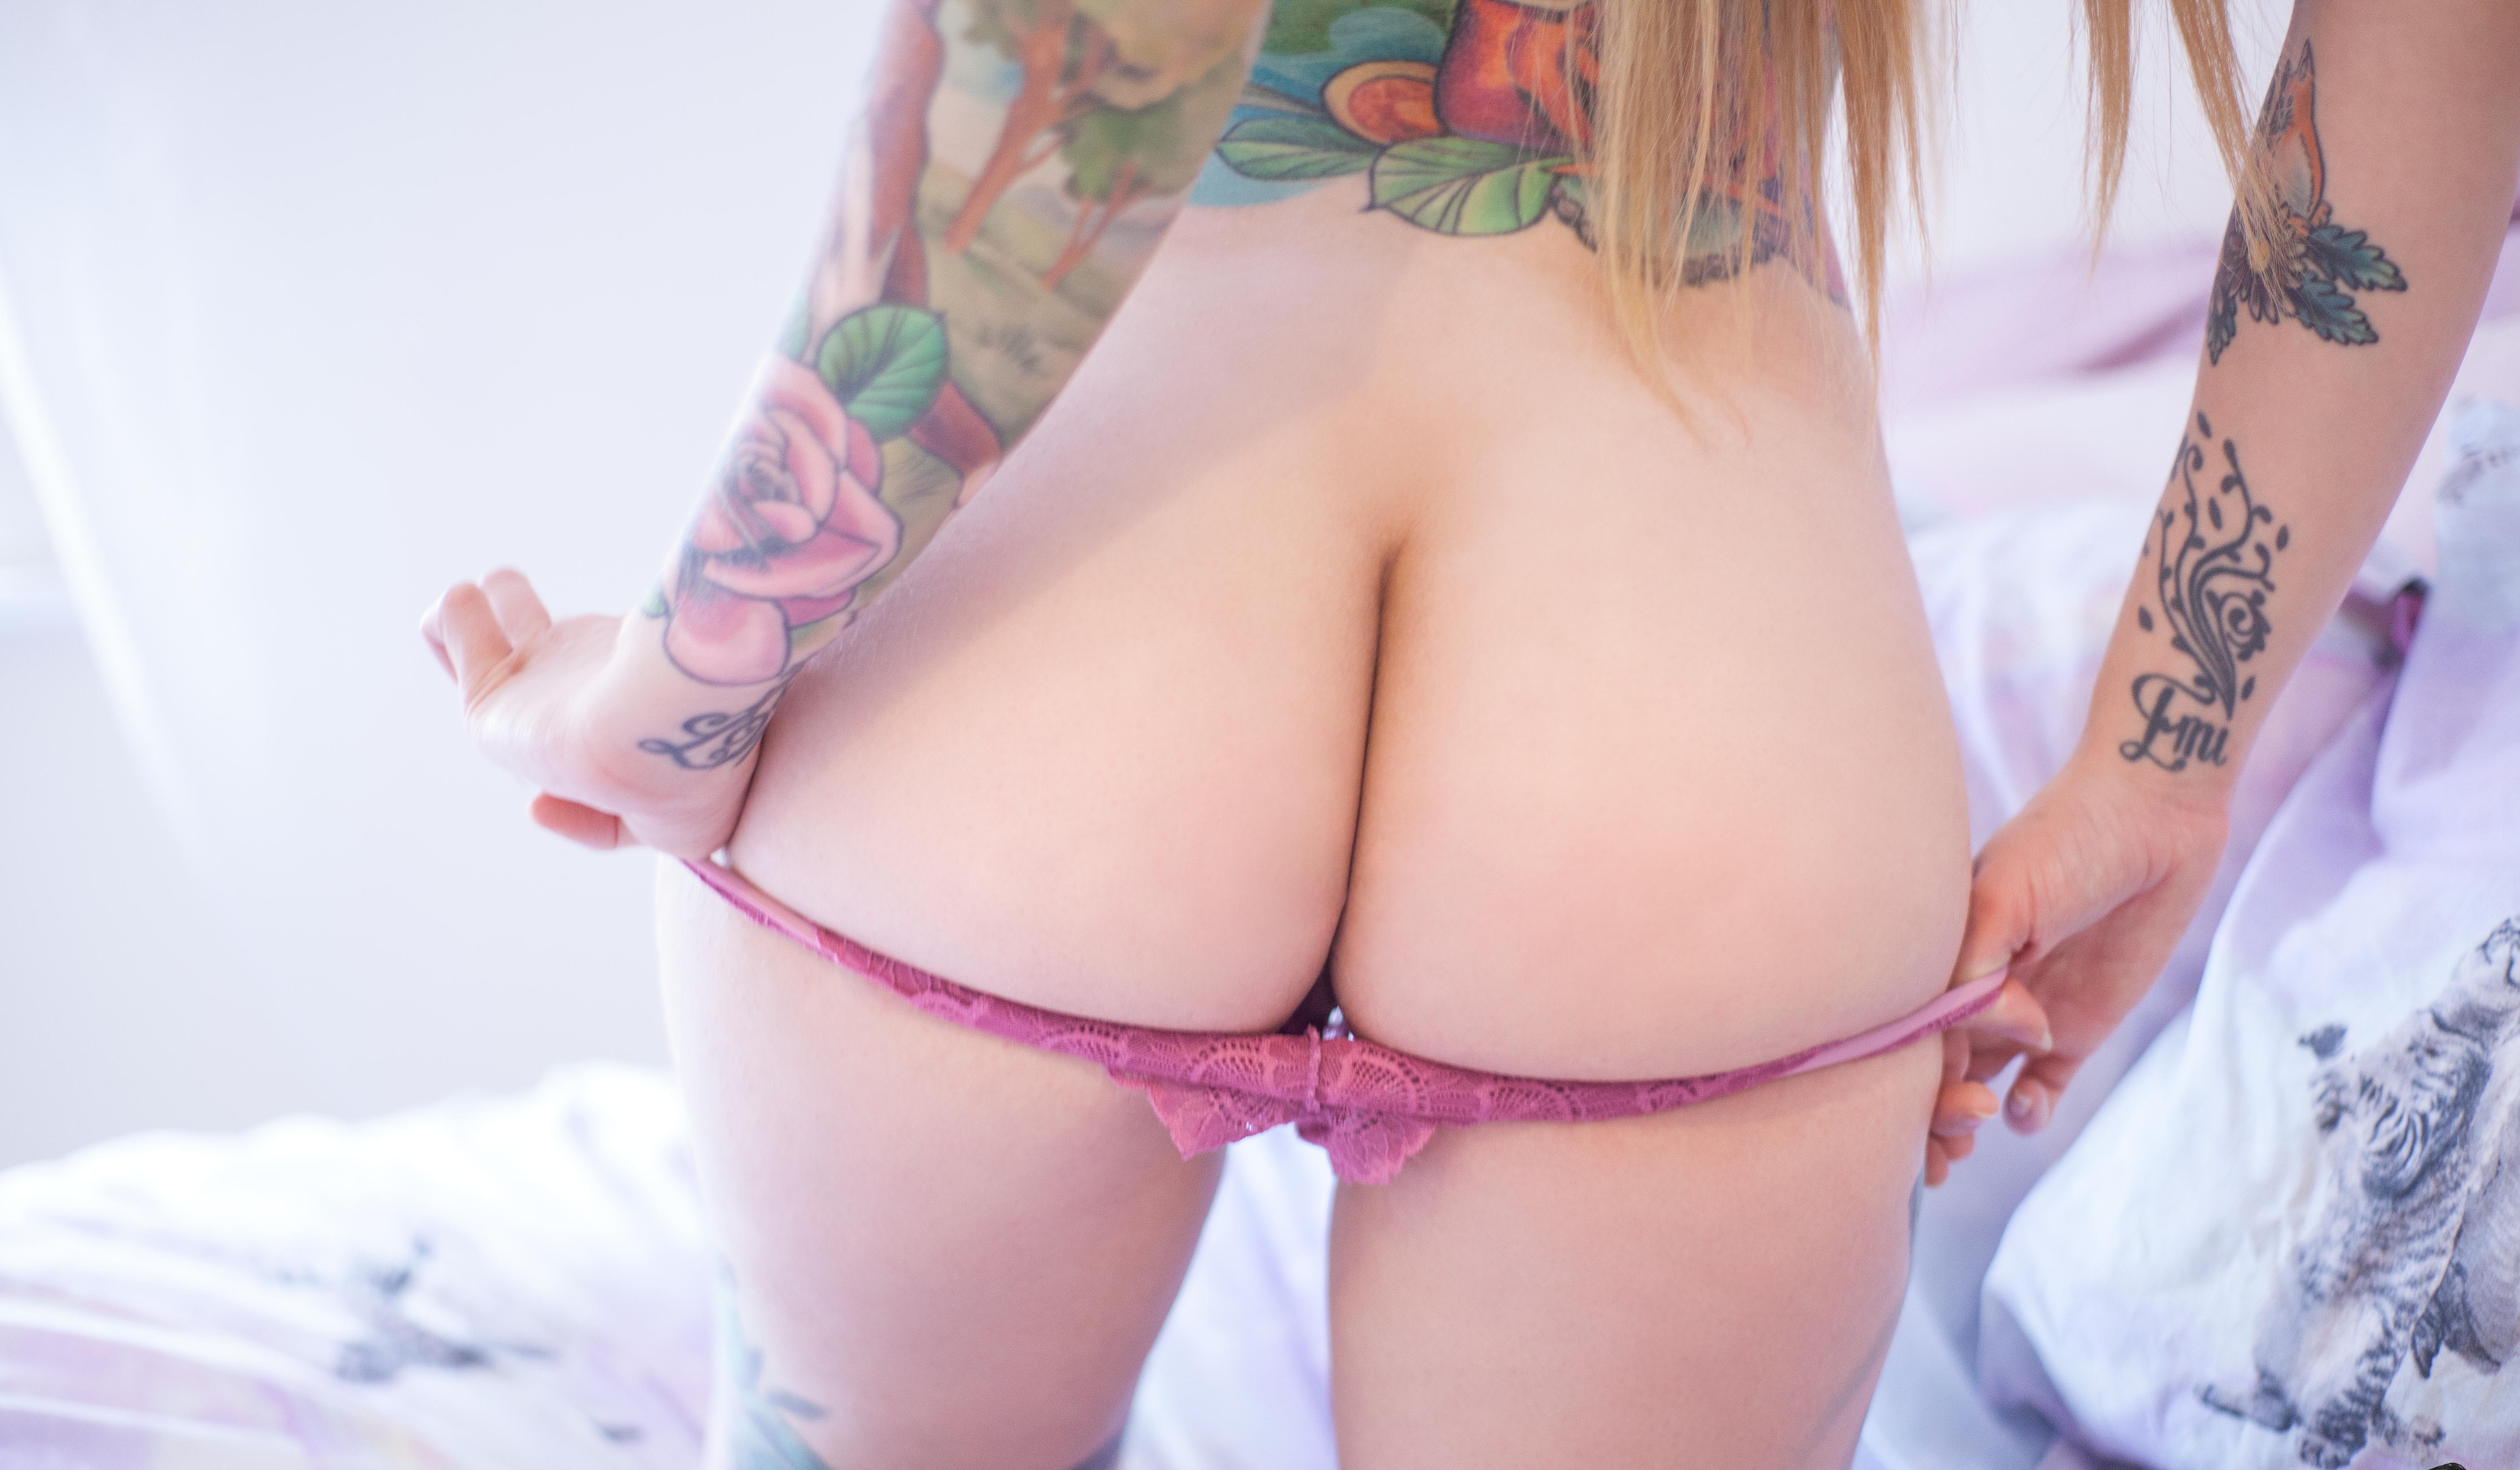
tattoo, person, people, girl, woman, hair, cute, legs, sexy, nude, blonde, clothing, undergarment, lingerie, pink, blond, thigh, leg, bikini, flesh, abdomen, stomach, black hair, briefs